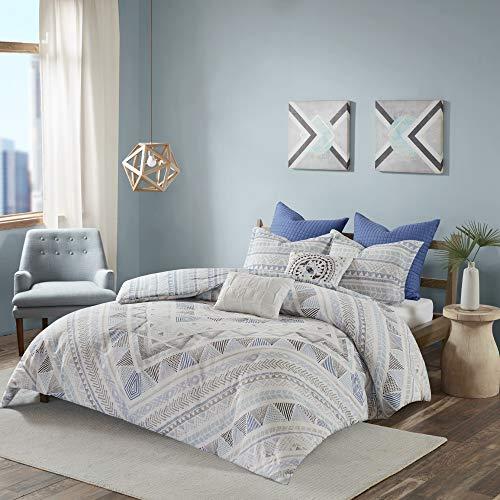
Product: Urban Habitat Rochelle Teen Boys Duvet Cover King/Cal King Size - Blue , Geometric – 7 Piece Teen Boy Bedding – 100% Cotton Lightweight Duvet Cover Set
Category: Home & Kitchen | Bedding | Kids' Bedding | Duvet Covers & Sets | Duvet Cover Sets
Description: Duvet/Sham: 100% cotton printed fabric on face and reverse, Pillow: 100% cotton shell and polyester filling; Euro sham: 100% cotton with quilting top.
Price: $80.99
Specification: ProductDimensions:92x104x0.1inches|ItemWeight:8.37pounds|ShippingWeight:8.55pounds(Viewshippingratesandpolicies)|Manufacturer:UrbanHabitat|ASIN:B0742D8Y3S|Itemmodelnumber:UH12-2087